HSM-74

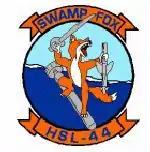
Squadron insignia during period of designation as HSL-44

HSL-44 was redesignated HSM-74 on 9 June 2011 at Naval Air Station Jacksonville. The change reflected their transition from employing the SH-60B to the MH-60R, as well as from a detachment-based, expeditionary squadron to its realignment in support of a carrier air wing. As part of this transition, then-HSL-44 relocated to NAS Jacksonville from their previous home of Naval Station Mayport in November 2009.